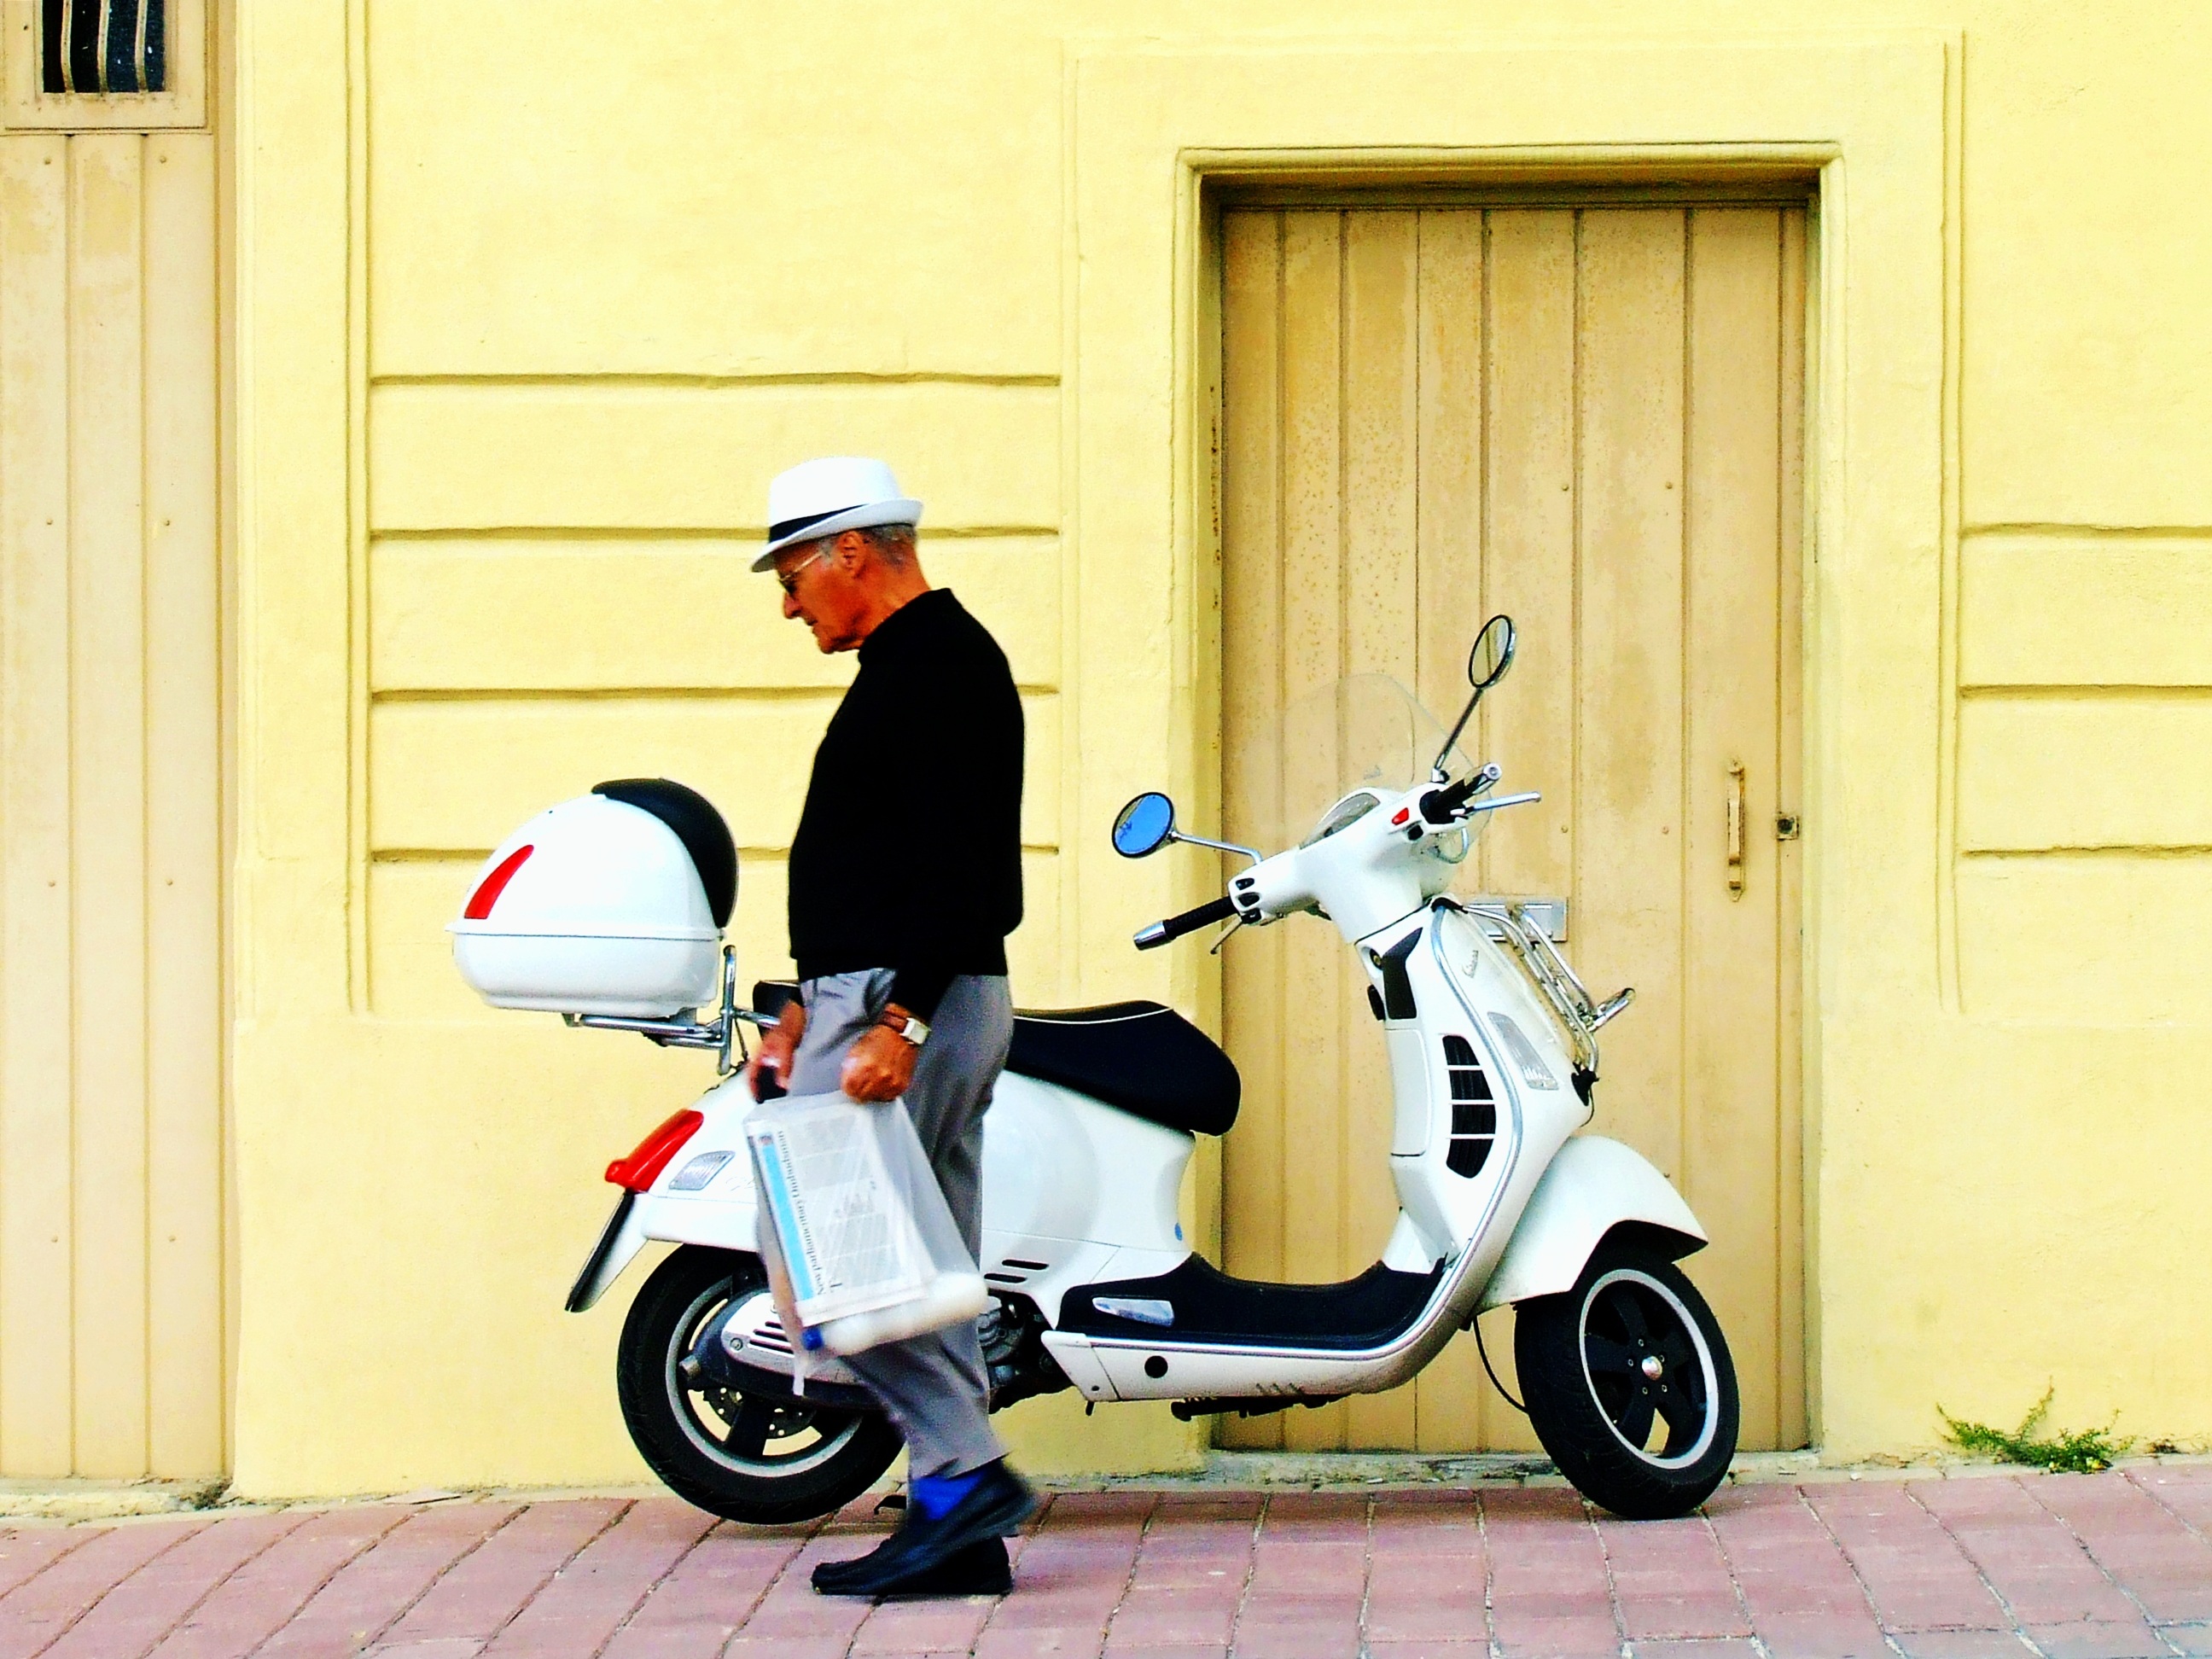
man, walking, person, people, white, street, retro, town, bike, urban, male, village, transportation, transport, mediterranean, vehicle, motorcycle, hat, fashion, shopping, black, groceries, motorbike, lifestyle, moped, outdoors, riding, gentleman, wooden door, scooter, cool, parked, vespa, style, malta, classic, adult, daily life, shopping bag, vespa scooter, 2 wheels